Skellefteå

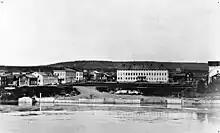
An overview of Skellefteå and City Hall (center) in 1870

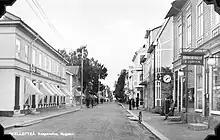
A street, , 1927

The name Skellefteå is recorded to having been spelled as "Skelepht" in 1327. On Carta marina the name is spelt "Skellitta". The origin of the name remains unknown, but is assumed to be of Sami origin.